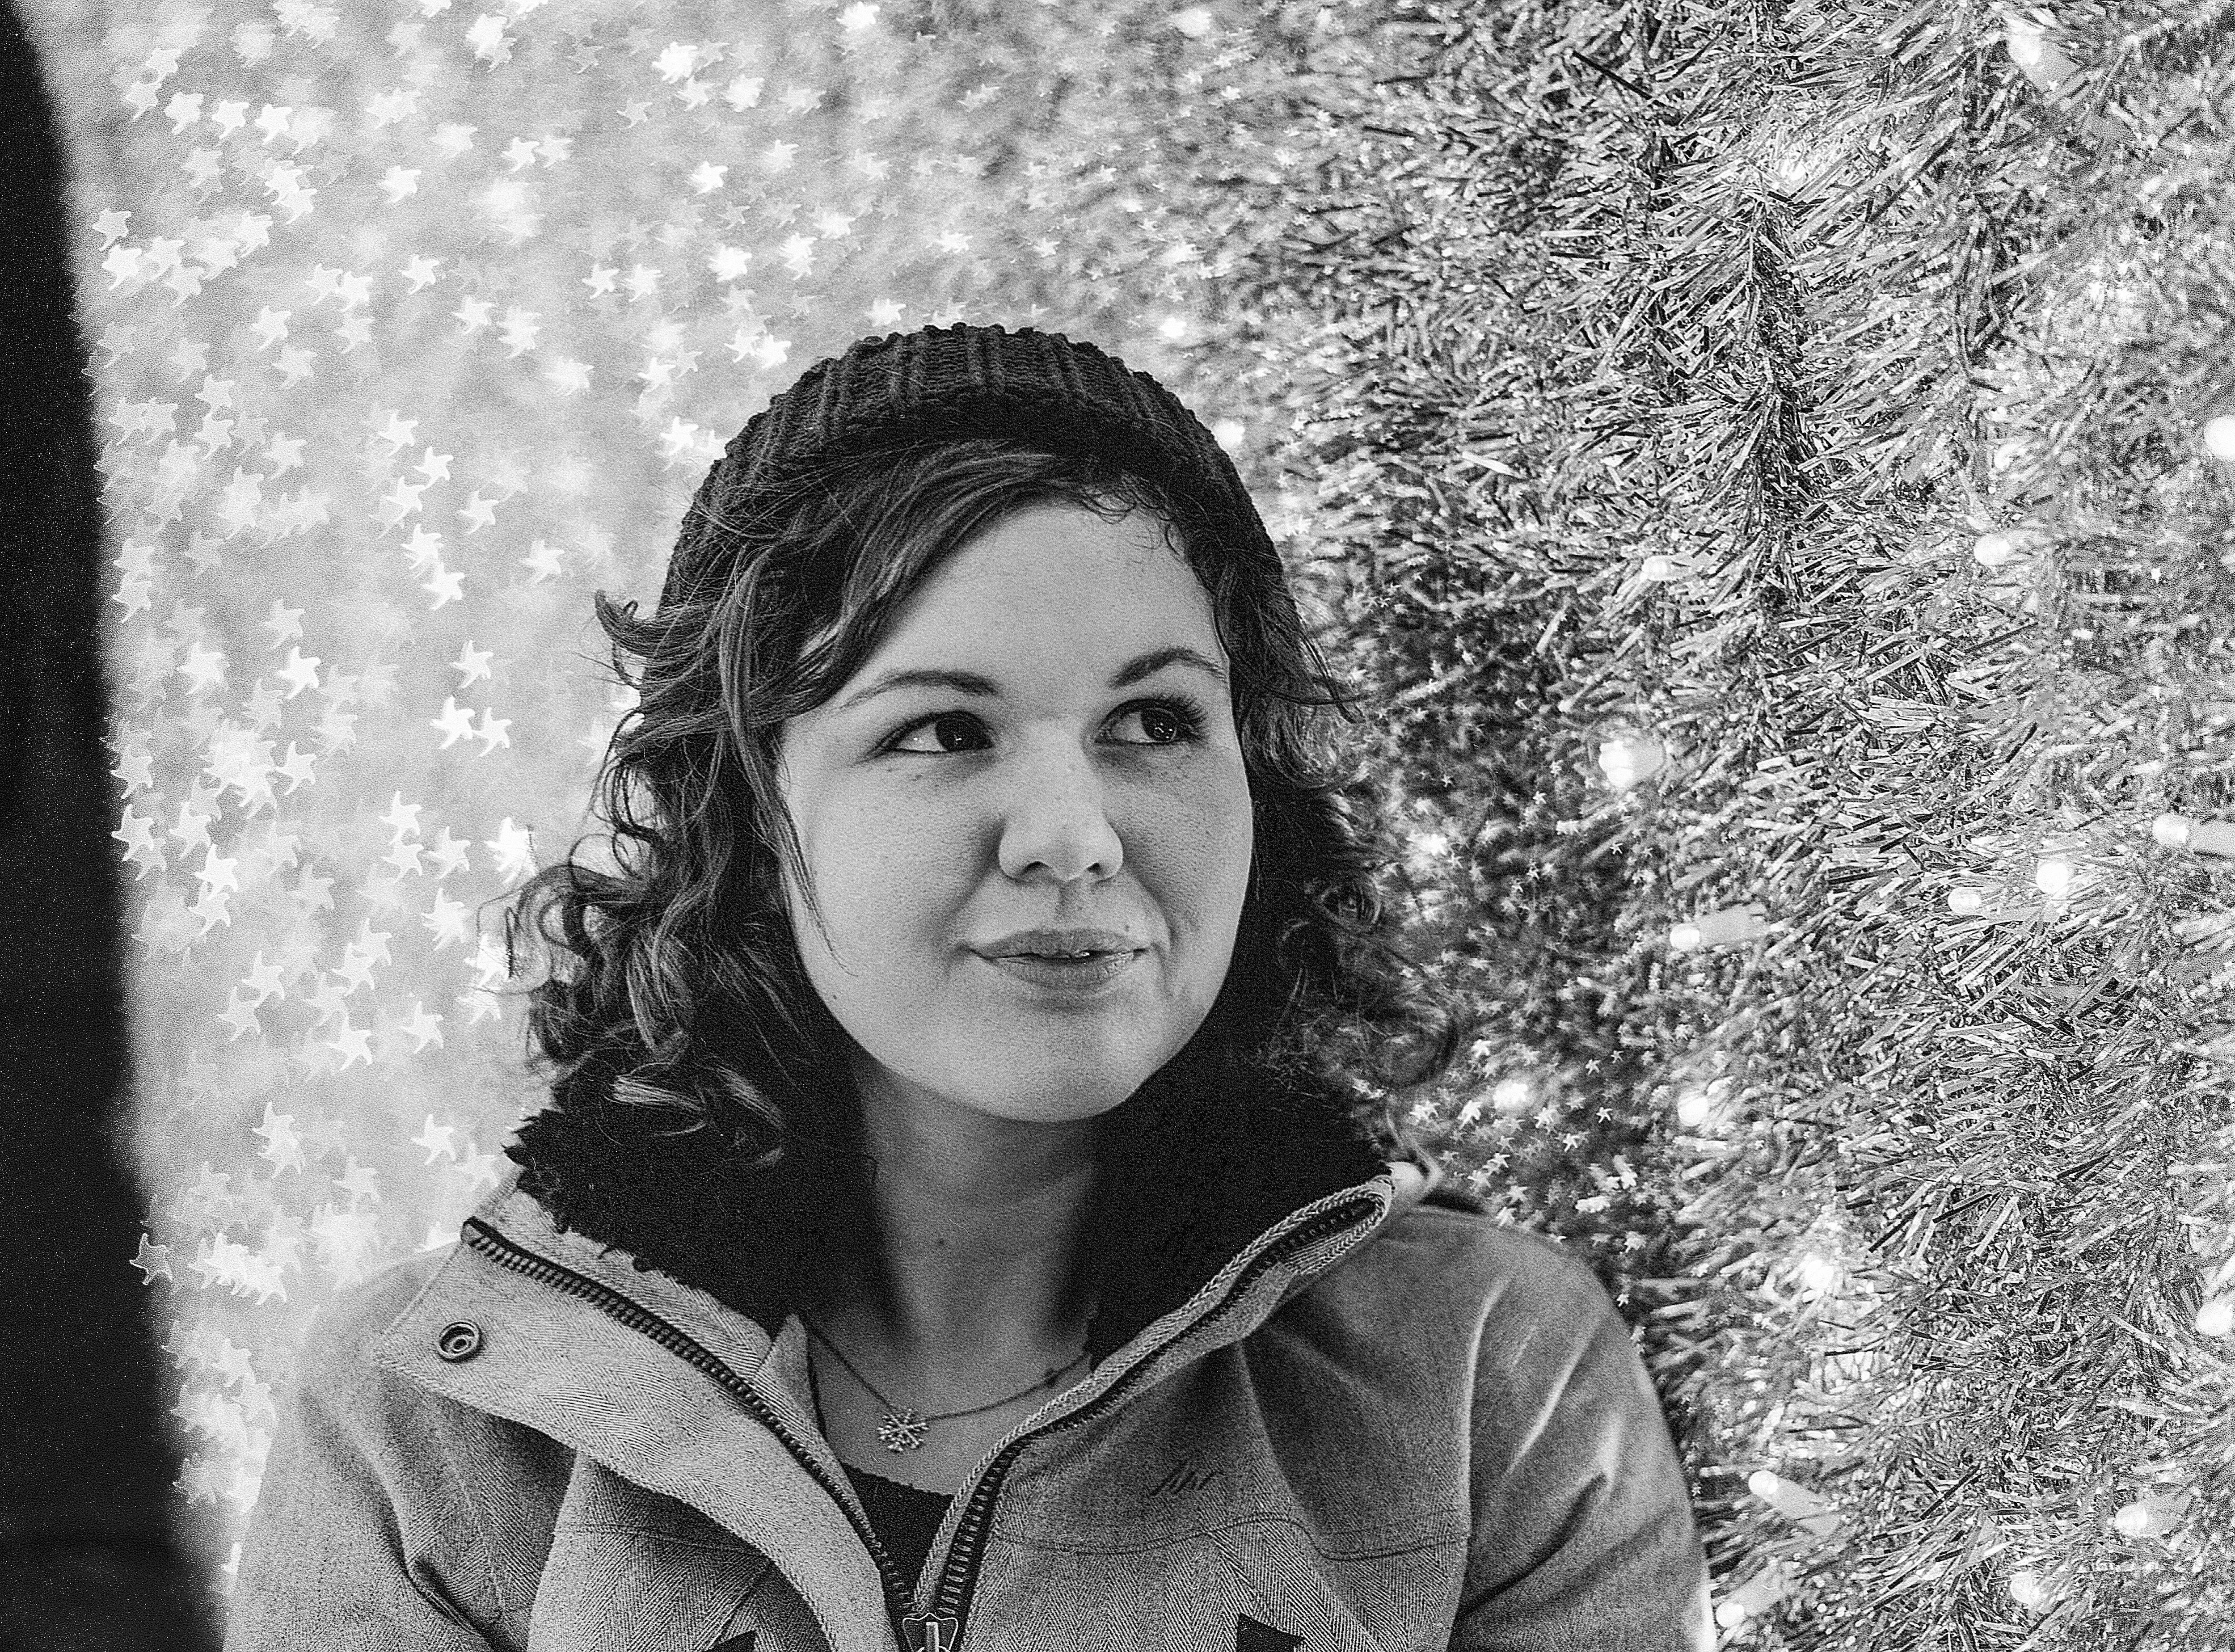
outdoor, person, black and white, people, girl, white, photography, female, portrait, young, black, monochrome, christmas, festive, lights, happy, stars, photograph, beauty, image, emotion, photo shoot, monochrome photography, portrait photography